Burton Barr Central Library

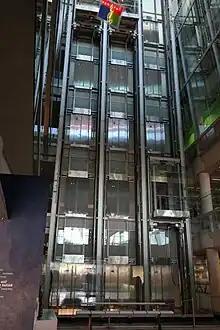
Vertical circulation core containing three high-speed elevators

The Burton Barr Central Library is the central library of Phoenix, Arizona. It is the flagship location and administrative headquarters for the Phoenix Public Library. It was named in honor of Burton Barr, the Republican Majority Leader in the Arizona House of Representatives from 1966 to 1986. The library houses a collection of 1 million volumes.